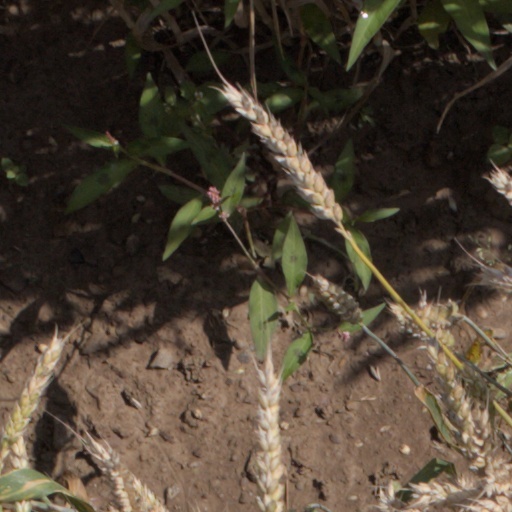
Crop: wheat